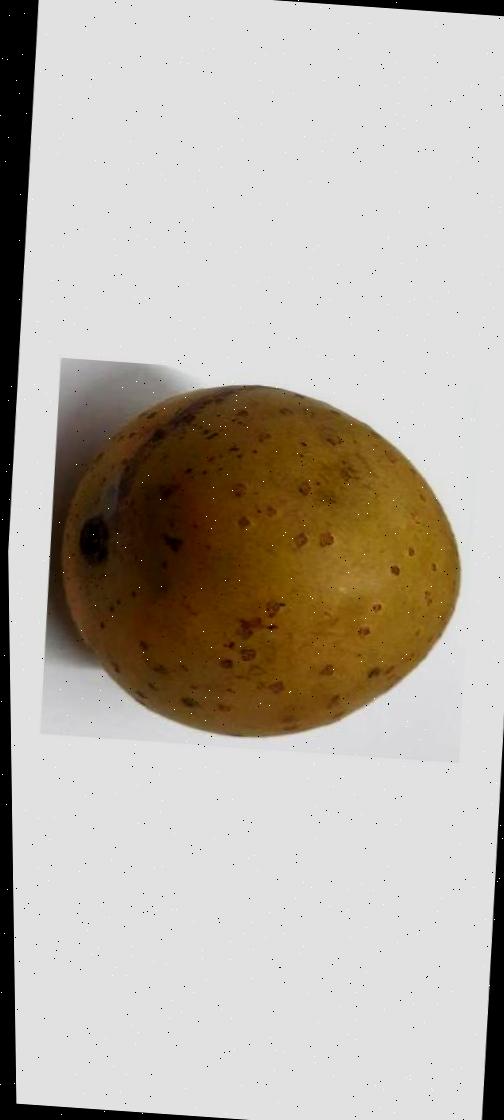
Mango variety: Gourmoti